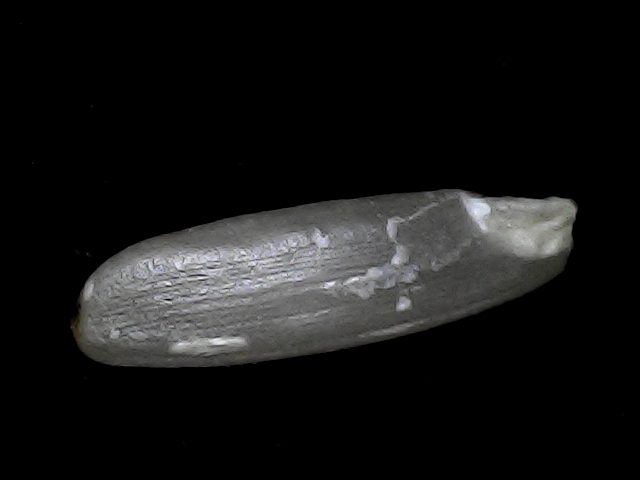
Rice variety: BD75